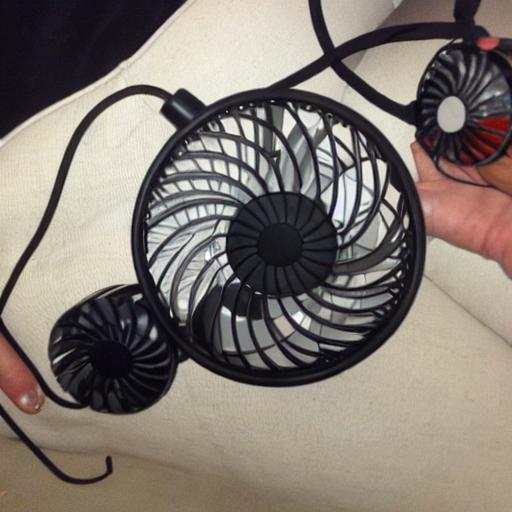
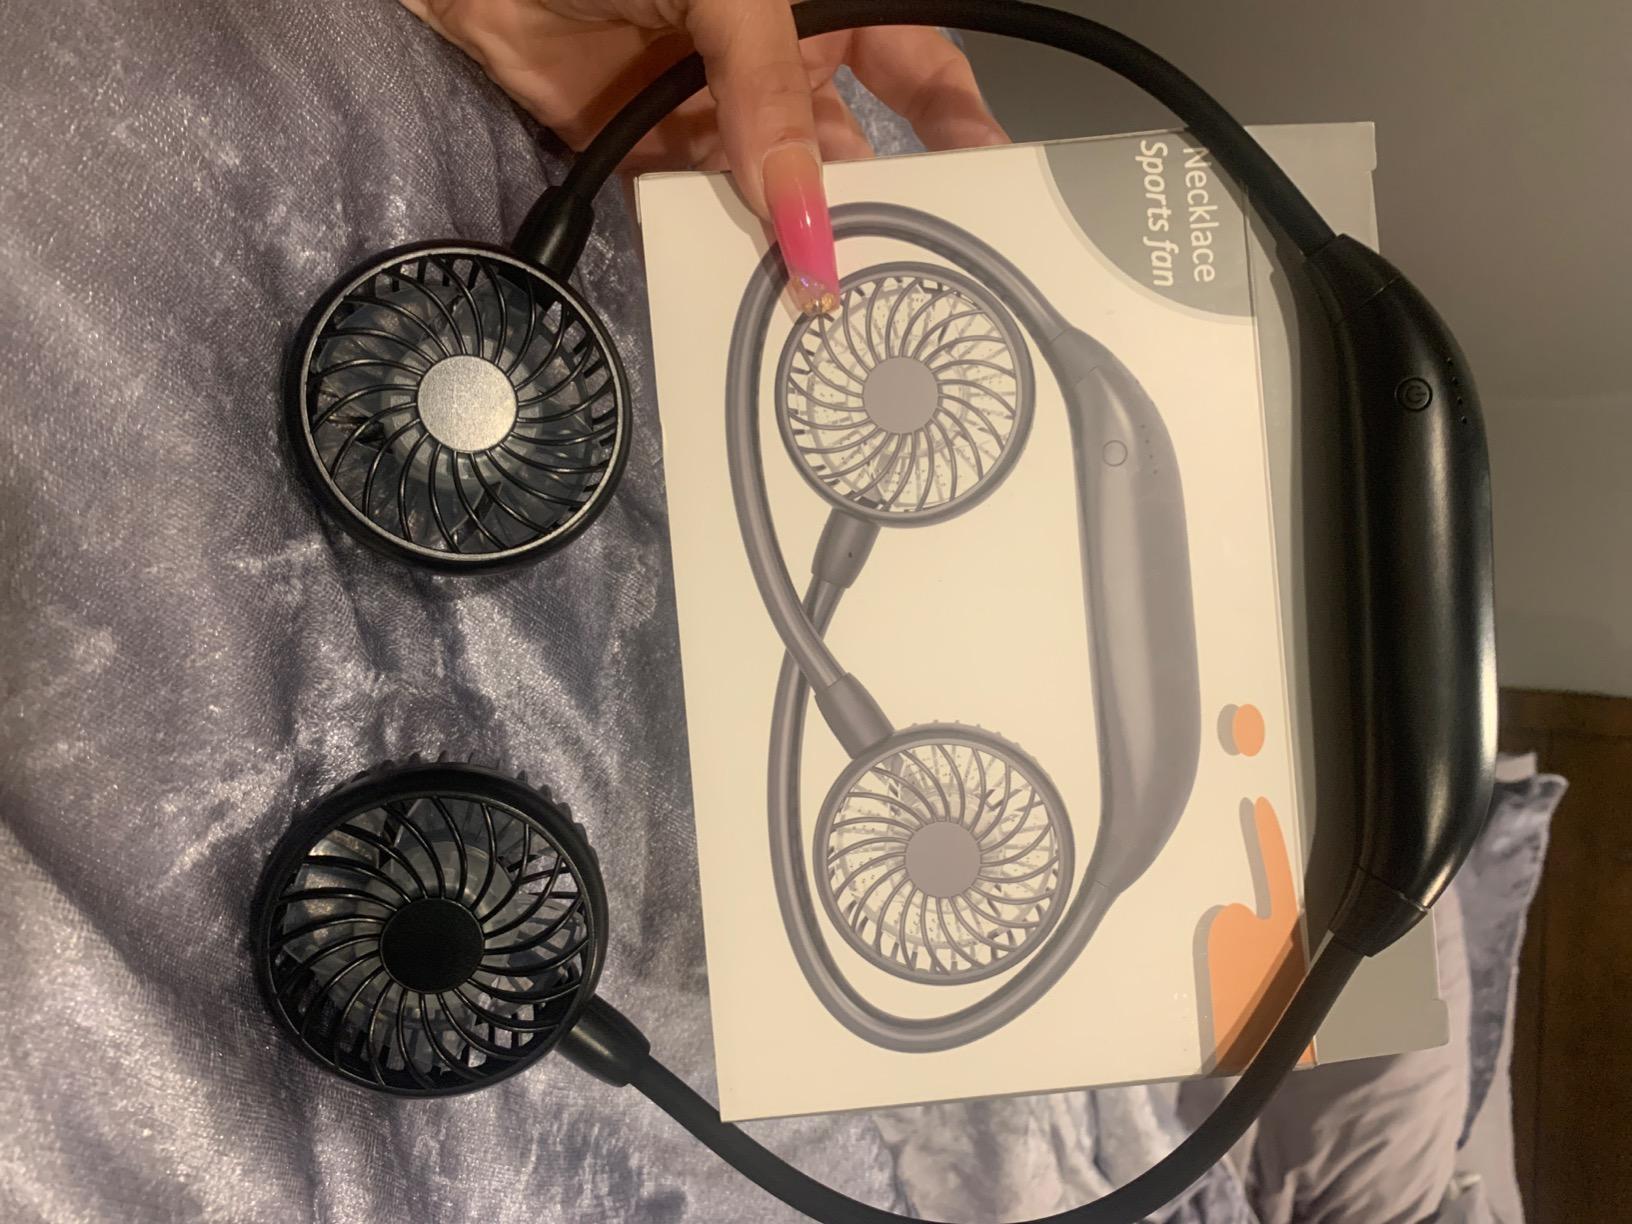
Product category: fan
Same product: no